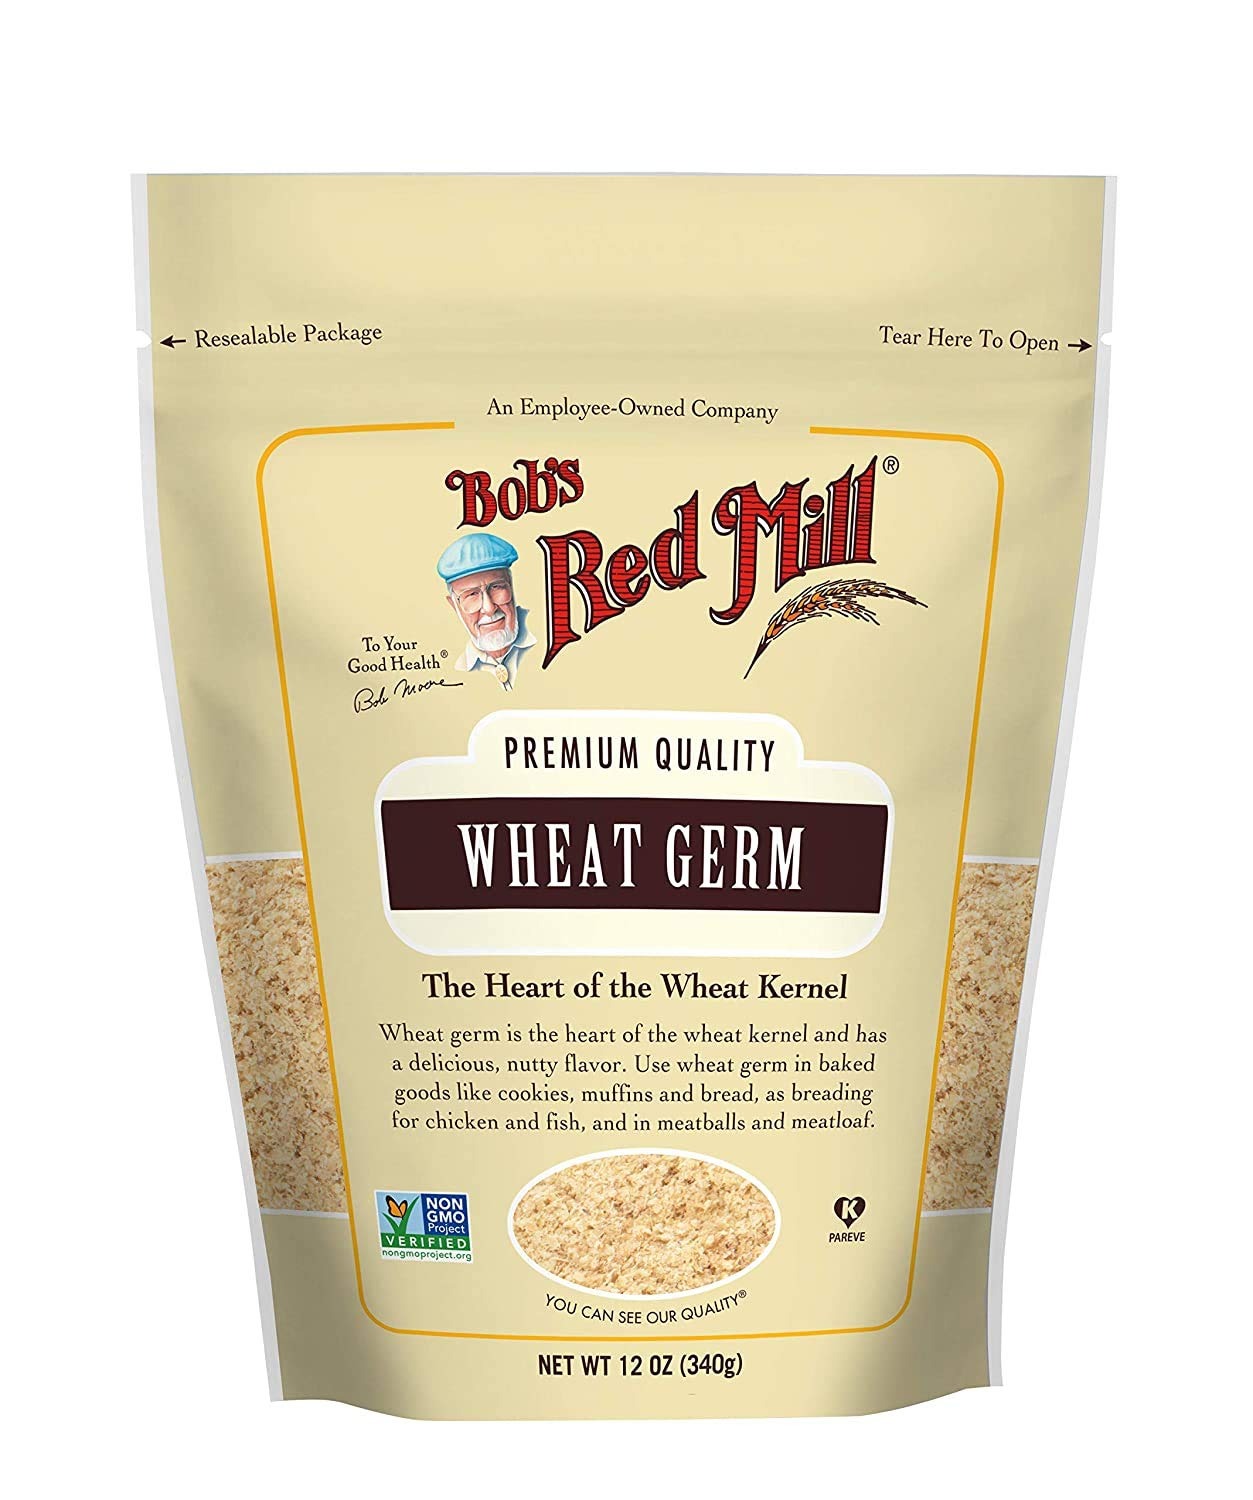
Item Name: Bob's Red Mill Wheat Germ, 12 Oz (Pack of 2)
Bullet Point 1: Made from the finest wheat kernels
Bullet Point 2: Contains vitamins and minerals like folate, phosphorus, magnesium, iron, vitamin E, thiamin and zinc
Bullet Point 3: Contains dietary fiber, which can help control blood sugar levels, and essential fatty acids
Bullet Point 4: Add this wheat germ to your favorite bread recipe to add nutrients, flavor and texture
Product Description: Wheat Germ is the nutritious heart of the wheat kernel. These delicious flakes include many nutrients like folate, vitamin E and thiamin. You can add wheat germ while cooking hot cereal and baked goods for a nutty flavor and pleasant crunch.
Value: 2.0
Unit: Count

Price: 14.99